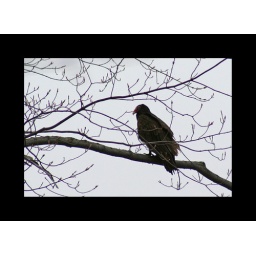
Perched in a tree over my neighbours house